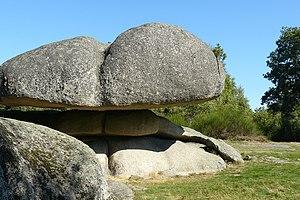
Les Pierres Jaumâtres à Toulx-Sainte-Croix (Creuse, France)
Cet article recense les monuments historiques de la Creuse, en France.
Les Pierres Jaumâtres, situées au sommet du mont Barlot, sur la commune de Toulx-Sainte-Croix, sont un chaos granitique comme on peut en rencontrer plusieurs dans le département de la Creuse, notamment au lieu-dit Rigole du diable. Elles constituent un site naturel classé en 1927.